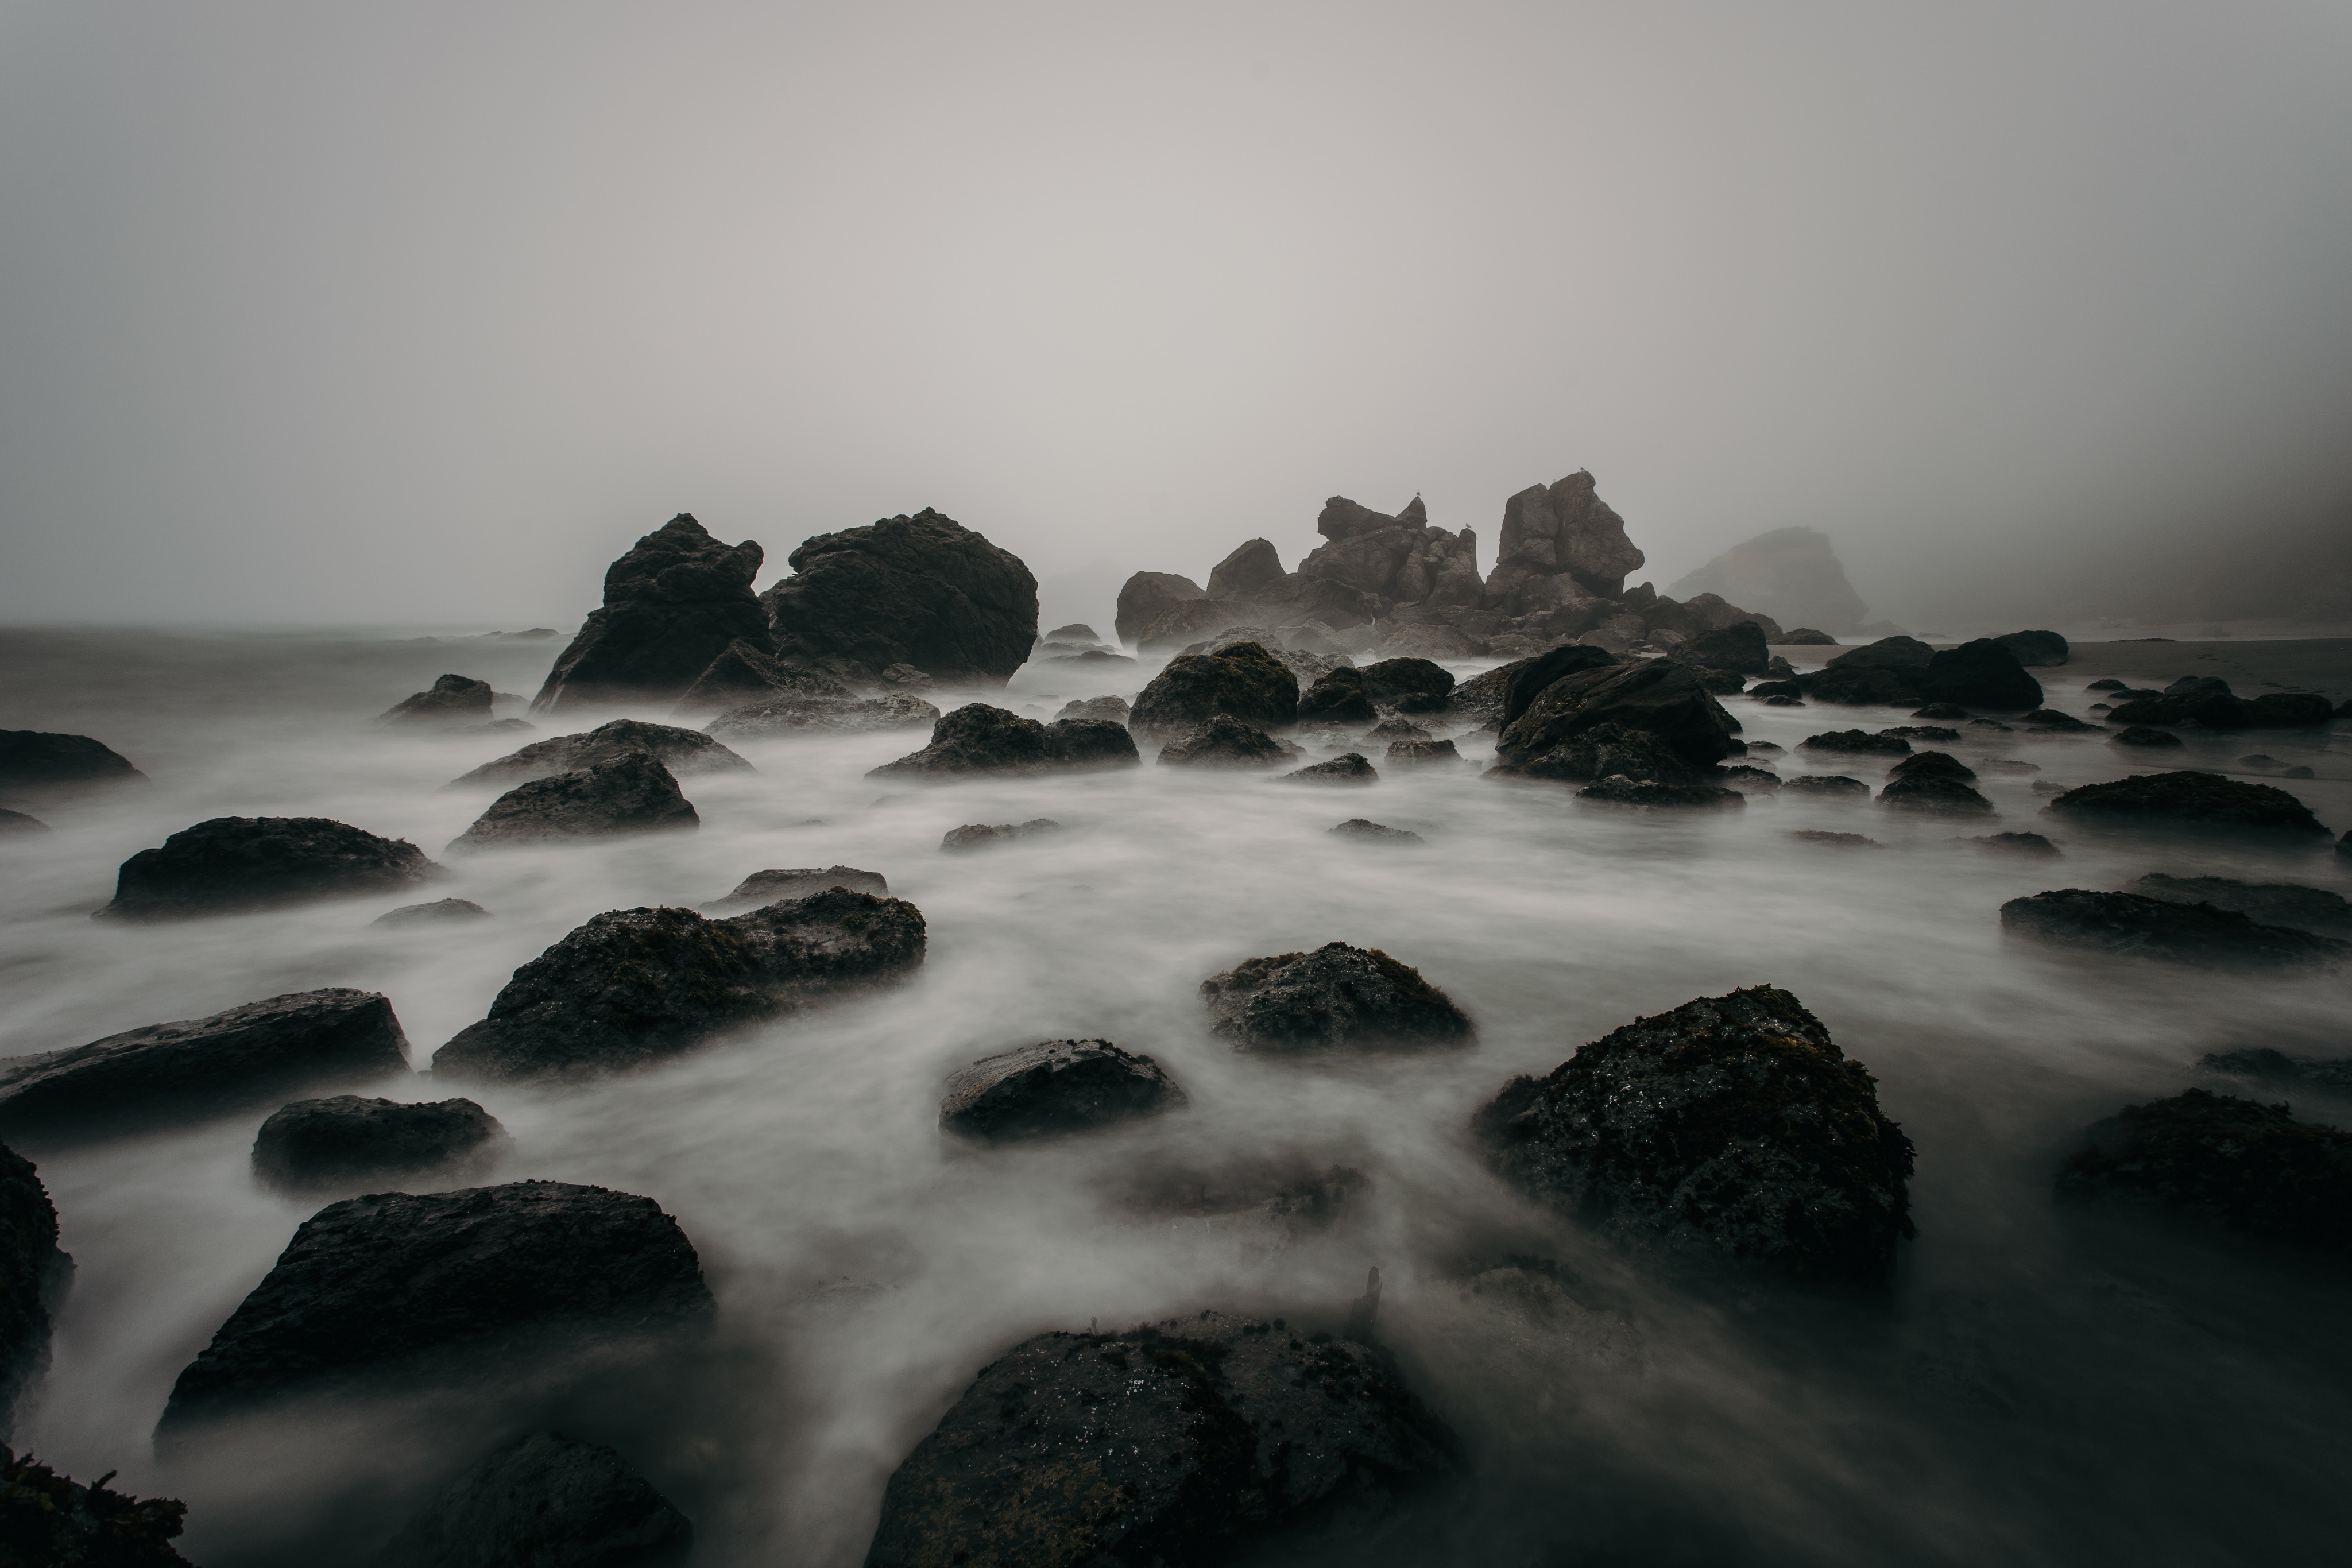
beach, sea, coast, water, rock, ocean, horizon, cloud, black and white, fog, sunrise, mist, morning, shore, wave, dawn, dusk, weather, bay, darkness, monochrome, material, body of water, monochrome photography, atmospheric phenomenon, wind wave